Nemanja Radulović

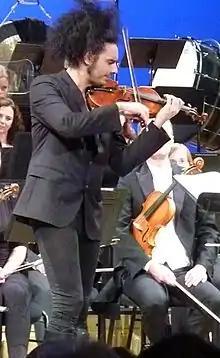
Nemanja Radulovic during the concert given at the Vichy Opera on November 11, 2016 with the orchestra Noord Nederlands Orkest conducted by Michel Tabachnik

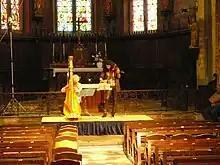
Marielle Nordmann, harp and Nemanja Radulovic, violin in rehearsal at the , Escoutoux, on 27 July 2010

In 2006, on short notice, he replaced Maxim Vengerov in Beethoven's Violin Concerto with the Orchestre Philharmonique de Radio France and Myung-Whun Chung at the Salle Pleyel. Since then, he has performed as an international soloist with the two chamber ensembles he founded, The Devil's Trills and Double Sens. He performs regularly with the harpist Marielle Nordmann and the pianists Laure Favre-Kahn, Dominique Plancade and Susan Manoff. He is closely associated with the Festival des Nuits Romantiques. Radulović plays on an 1843 violin by Jean-Baptiste Vuillaume.